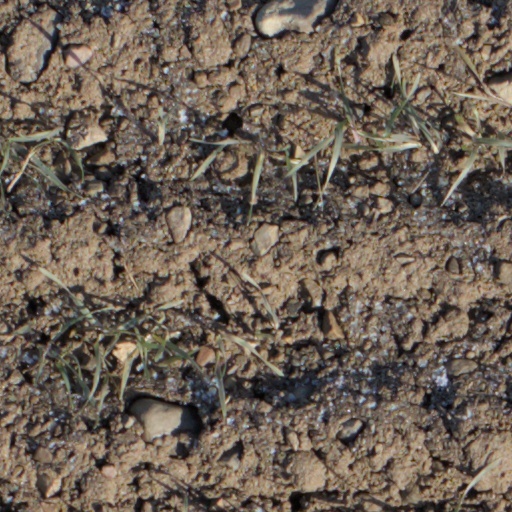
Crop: wheat